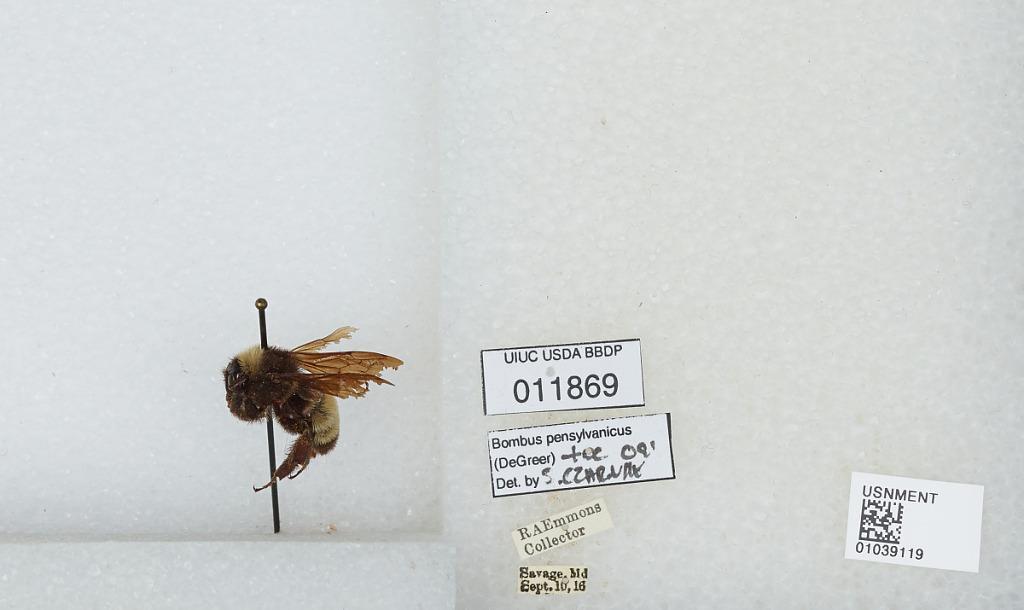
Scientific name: Bombus (Fervidobombus) pensylvanicus pensylvanicus (De Geer)
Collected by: R. Emmons
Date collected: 1916-9-10
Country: United States
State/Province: Maryland
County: Howard
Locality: Savage
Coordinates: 39.1375, -76.8239